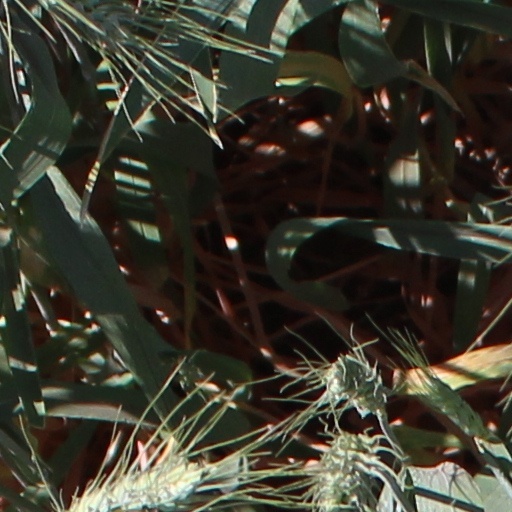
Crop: wheat